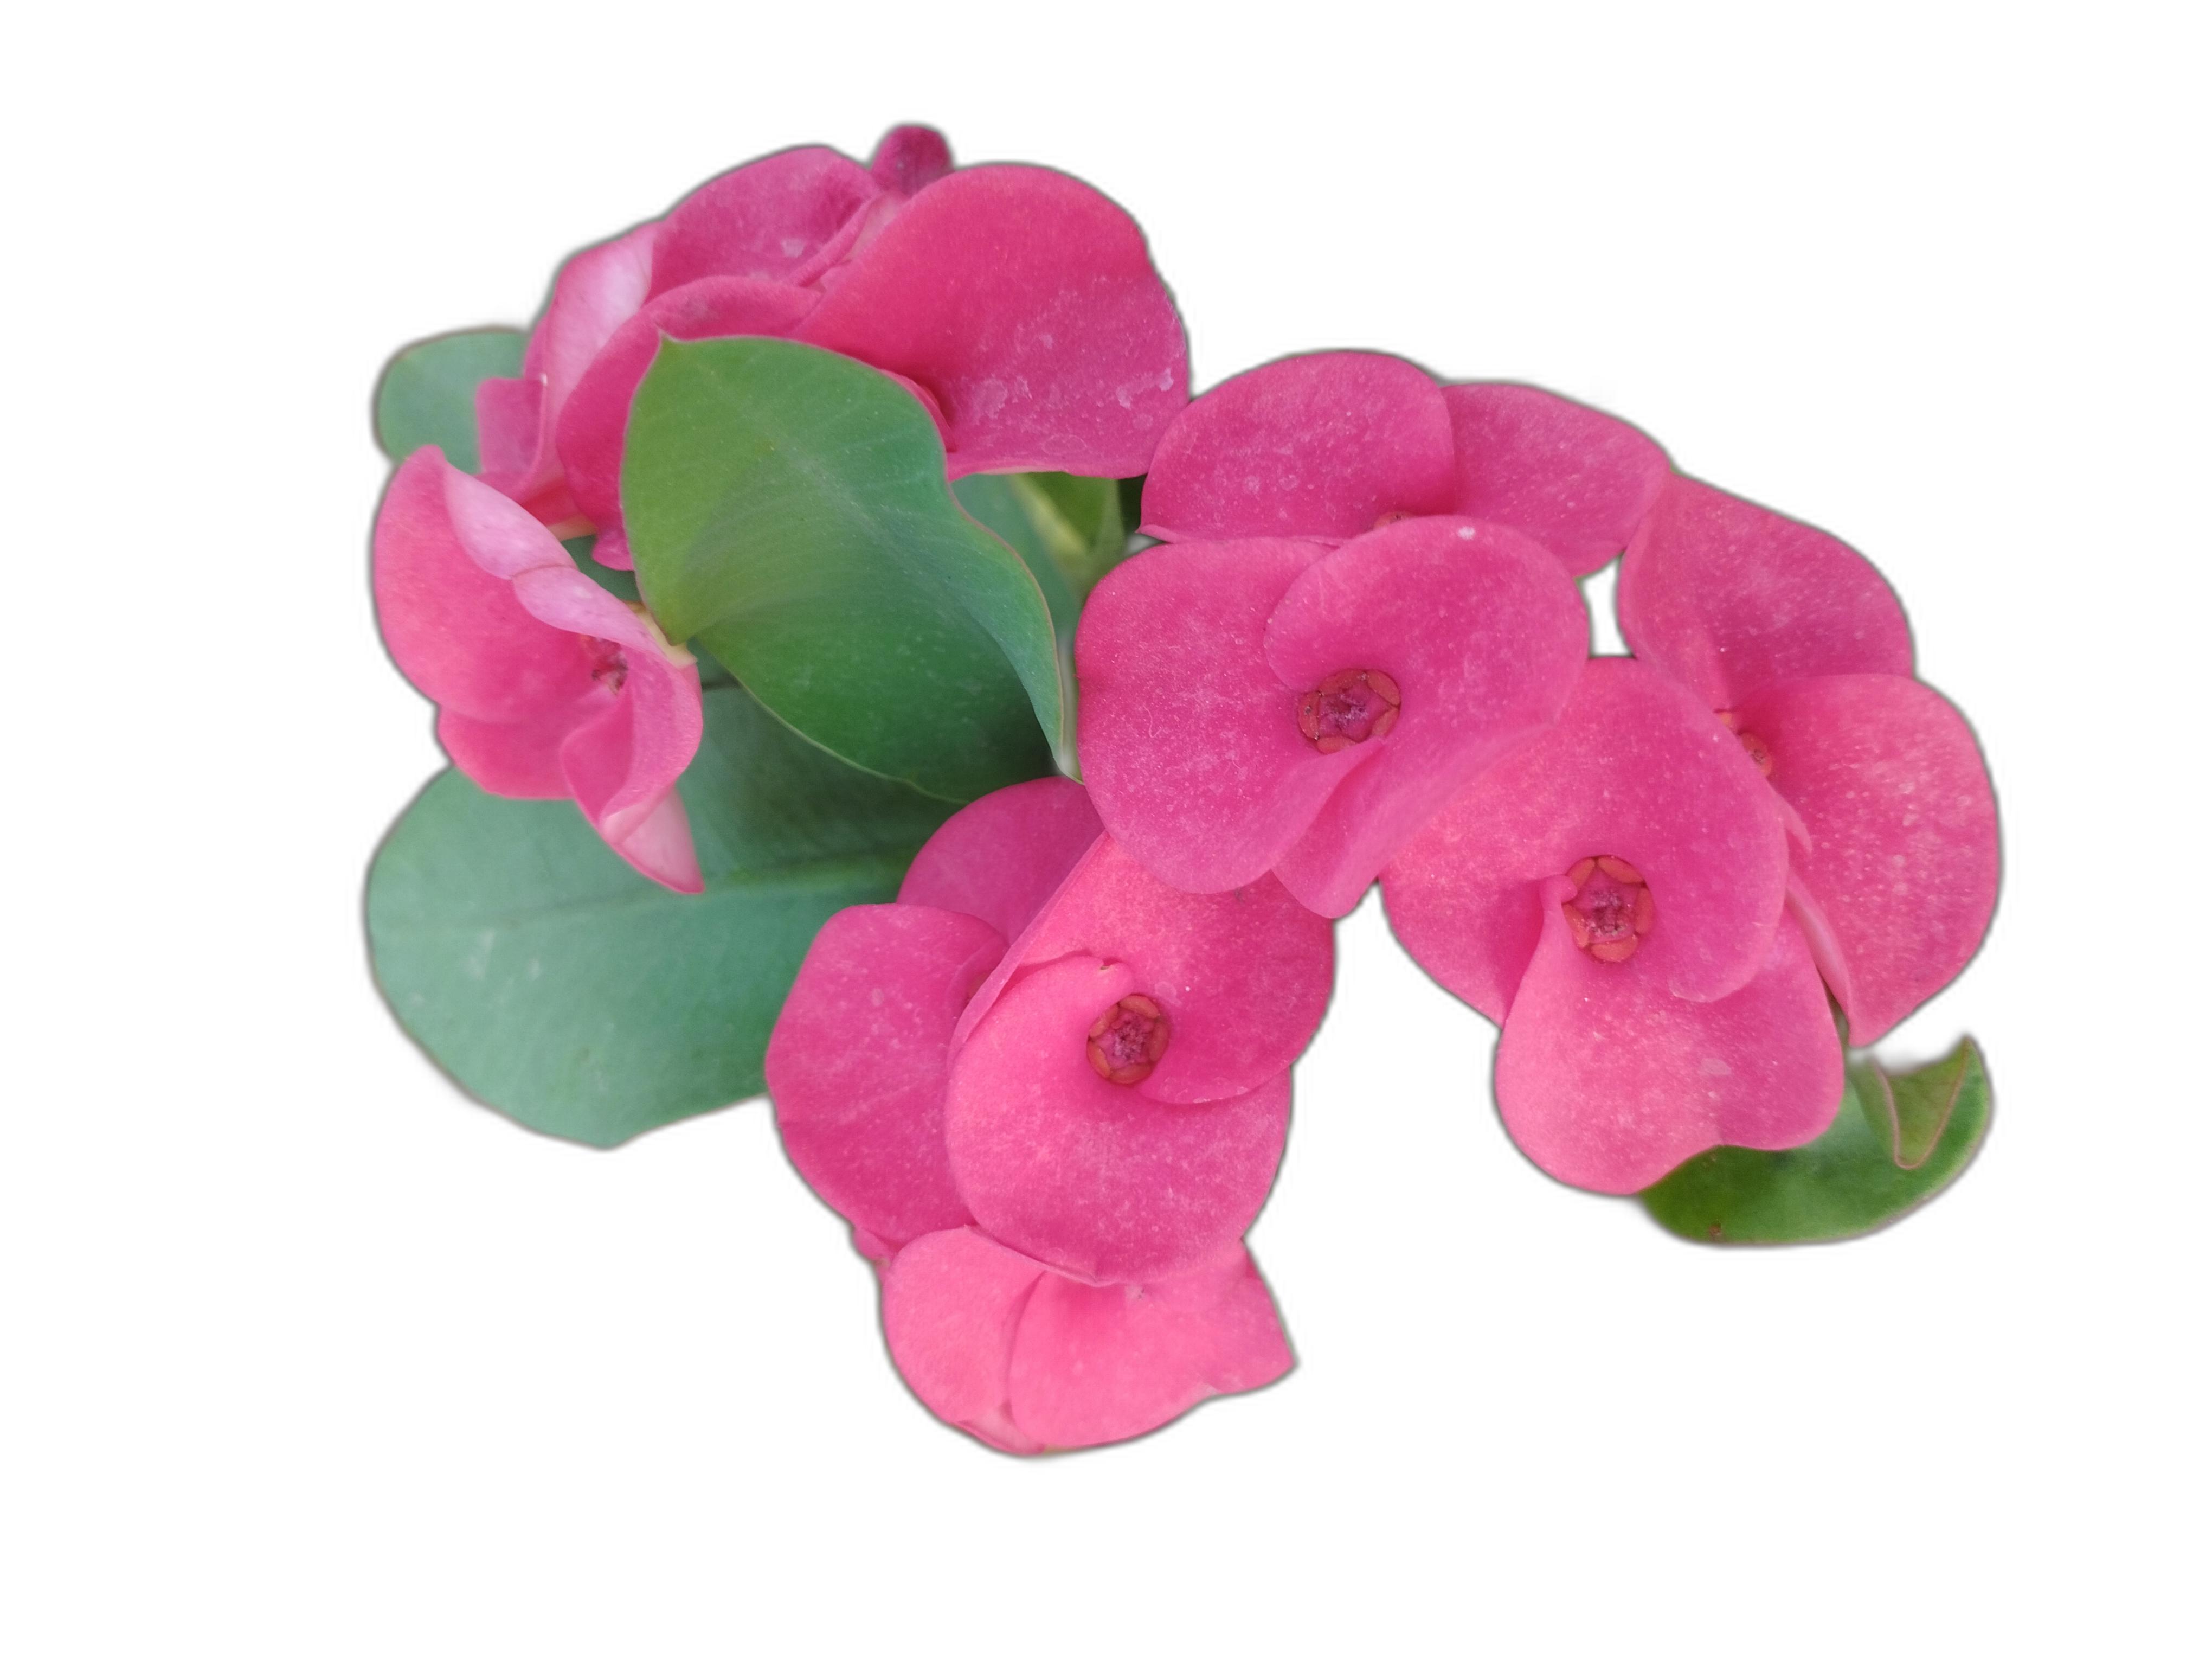
Label: Crown of thorns